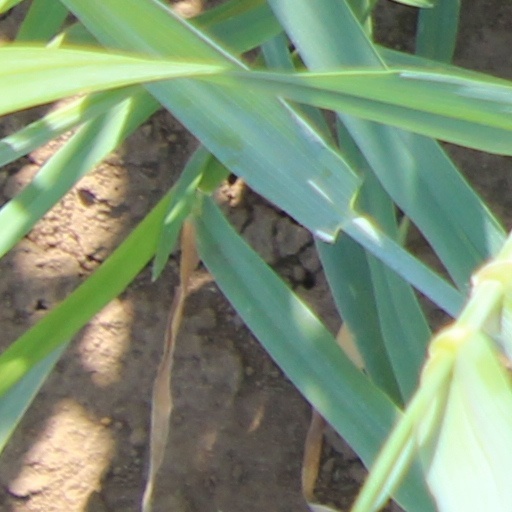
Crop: wheat